Toni-Ann Singh

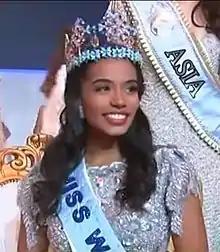
Singh in 2019

Toni-Ann Singh (born February 1, 1996) is a Jamaican beauty pageant titleholder who won Miss World 2019 and is the fourth woman from Jamaica to win Miss World. She is also the longest-reigning Miss World in the history of the pageant. She was previously crowned Miss Jamaica World 2019.